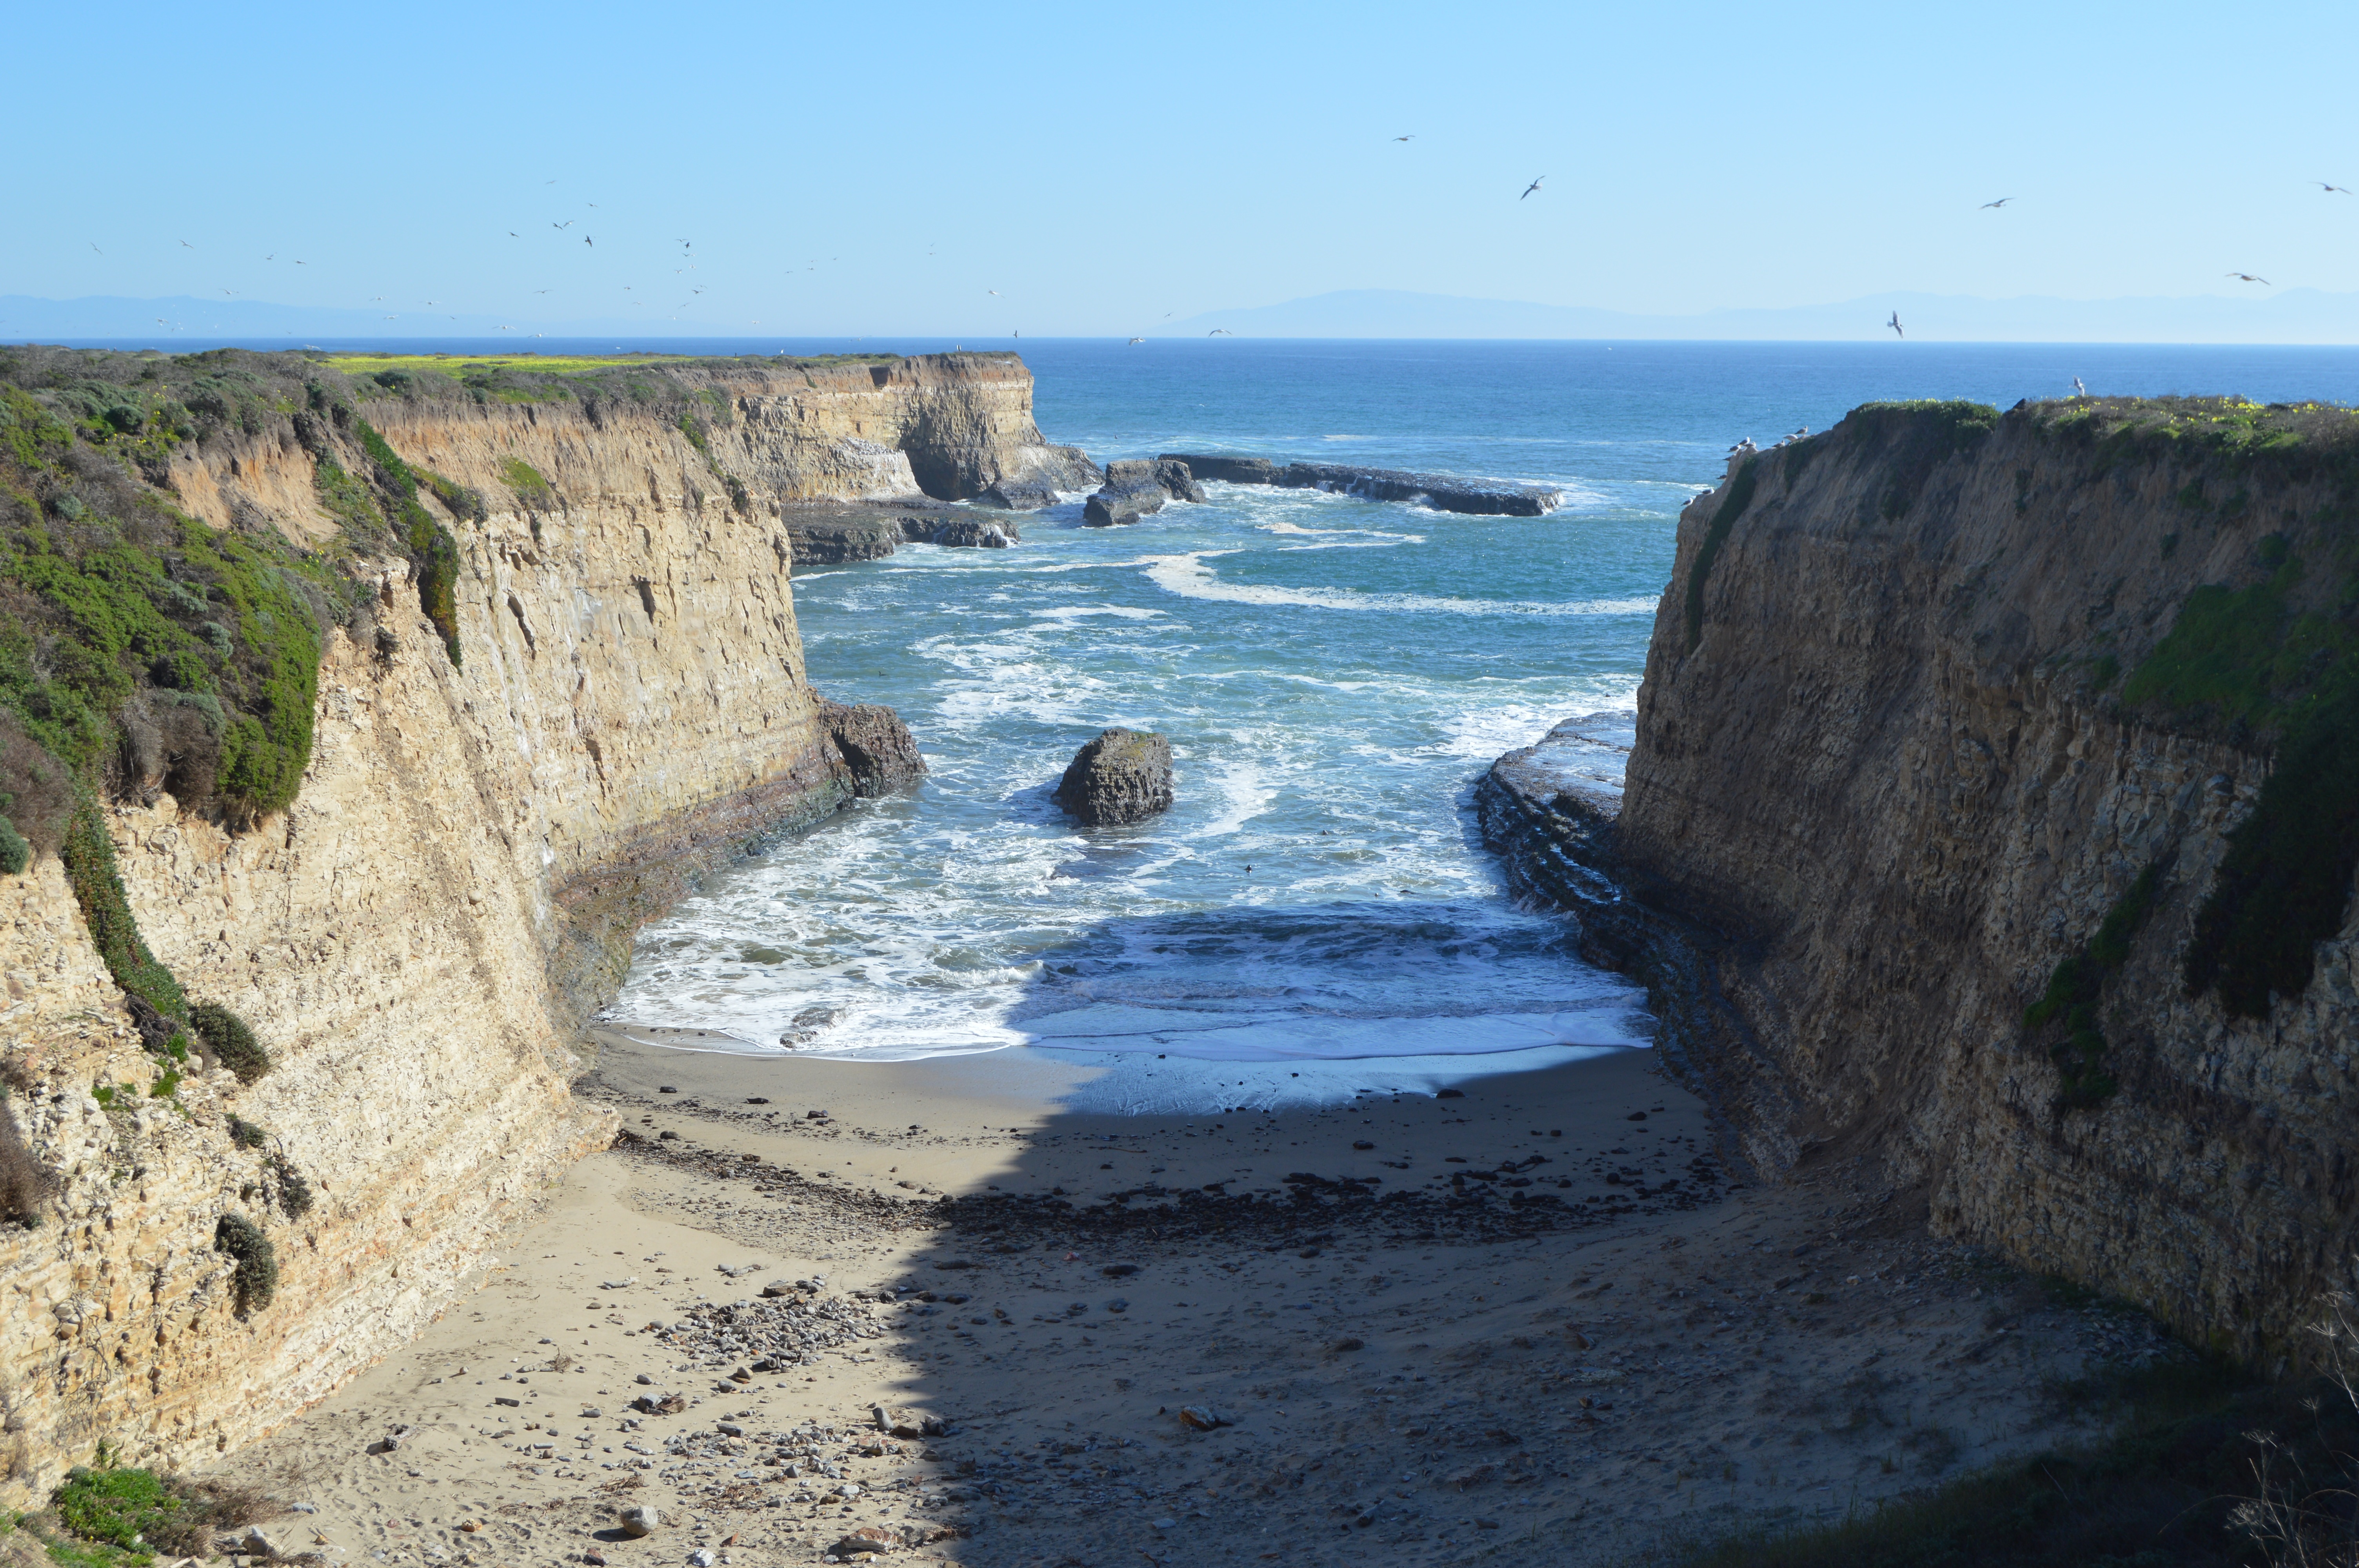
beach, landscape, sea, coast, water, nature, sand, rock, ocean, shore, wave, coastal, formation, cliff, cove, scenic, bay, terrain, body of water, geology, cape, landform, geographical feature